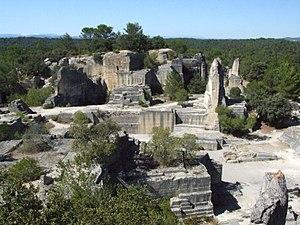
Jazz à Junas est un festival international de Jazz créé en 1993 par l'association éponyme à Junas, dans le Gard.